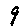
Label: 9